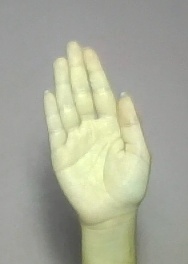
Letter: seen